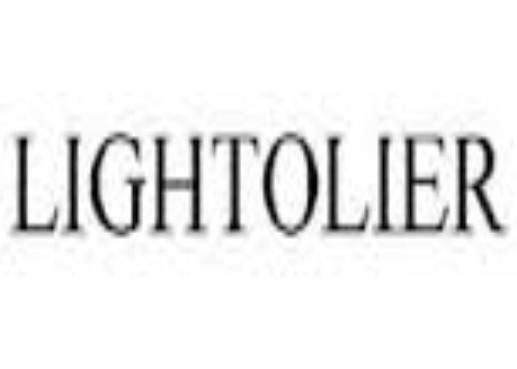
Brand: lightolier
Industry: Electronic